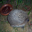
Label: porcupine